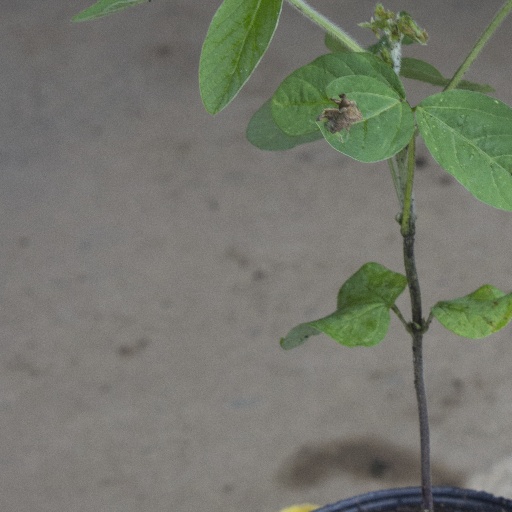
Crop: soybean